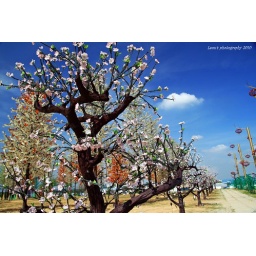
Colorful trees and flowers in the wonderland.